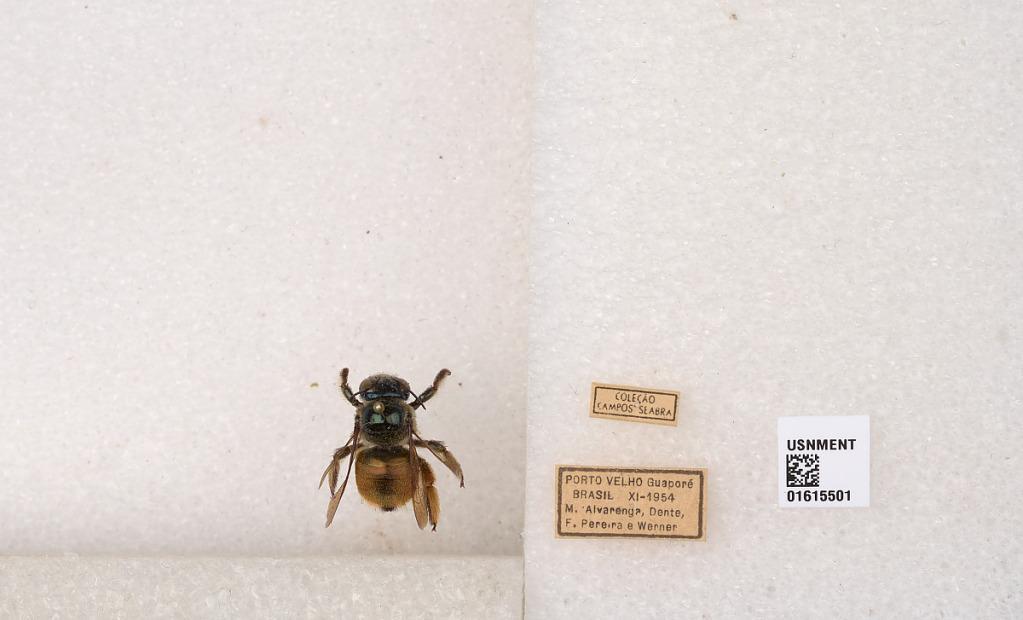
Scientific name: Xylocopa (Schonnherria) ornata Smith
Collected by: M. Alvarenga, Dente, F. Pereira & Werner
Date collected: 1954-11-1
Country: Brazil
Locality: Porto Velho, Guapore